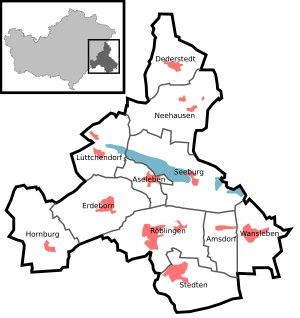
Seegebiet Mansfelder Land est une commune allemande de l'arrondissement de Mansfeld-Harz-du-Sud, Land de Saxe-Anhalt.